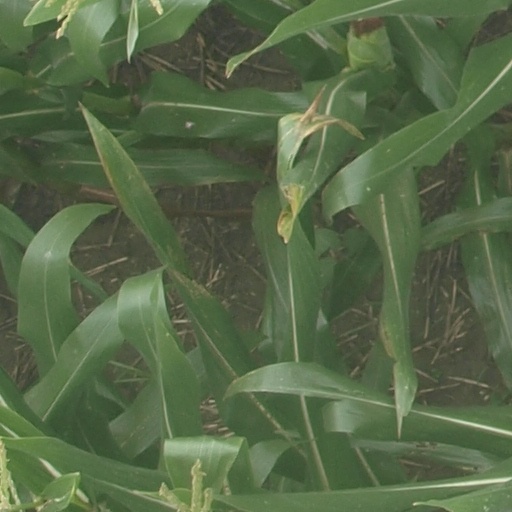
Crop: maize; corn